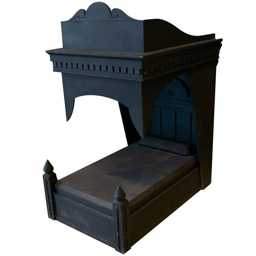
more decorative than realistic for a puppy .